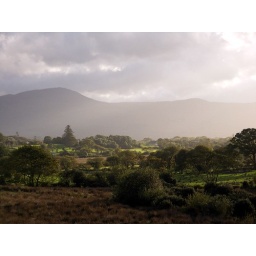
view from my bedroom window to other side on 13 oct. That's way I love living in Ireland.